Patent leather

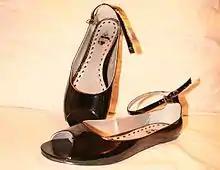
Patent leather shoes

Patent leather and poromerics are cleaned in a similar way. Dirt adhering to the coating can be removed with a damp cloth, using a mild soap if needed. Minor scratches and scuff marks in the coating can be removed using one of several special-purpose patent leather and poromeric cleaners on the market. With wear and tear, patent leather will eventually lose its glossy finish, but will still be smoother than most other types of leather, looking almost rubbery.